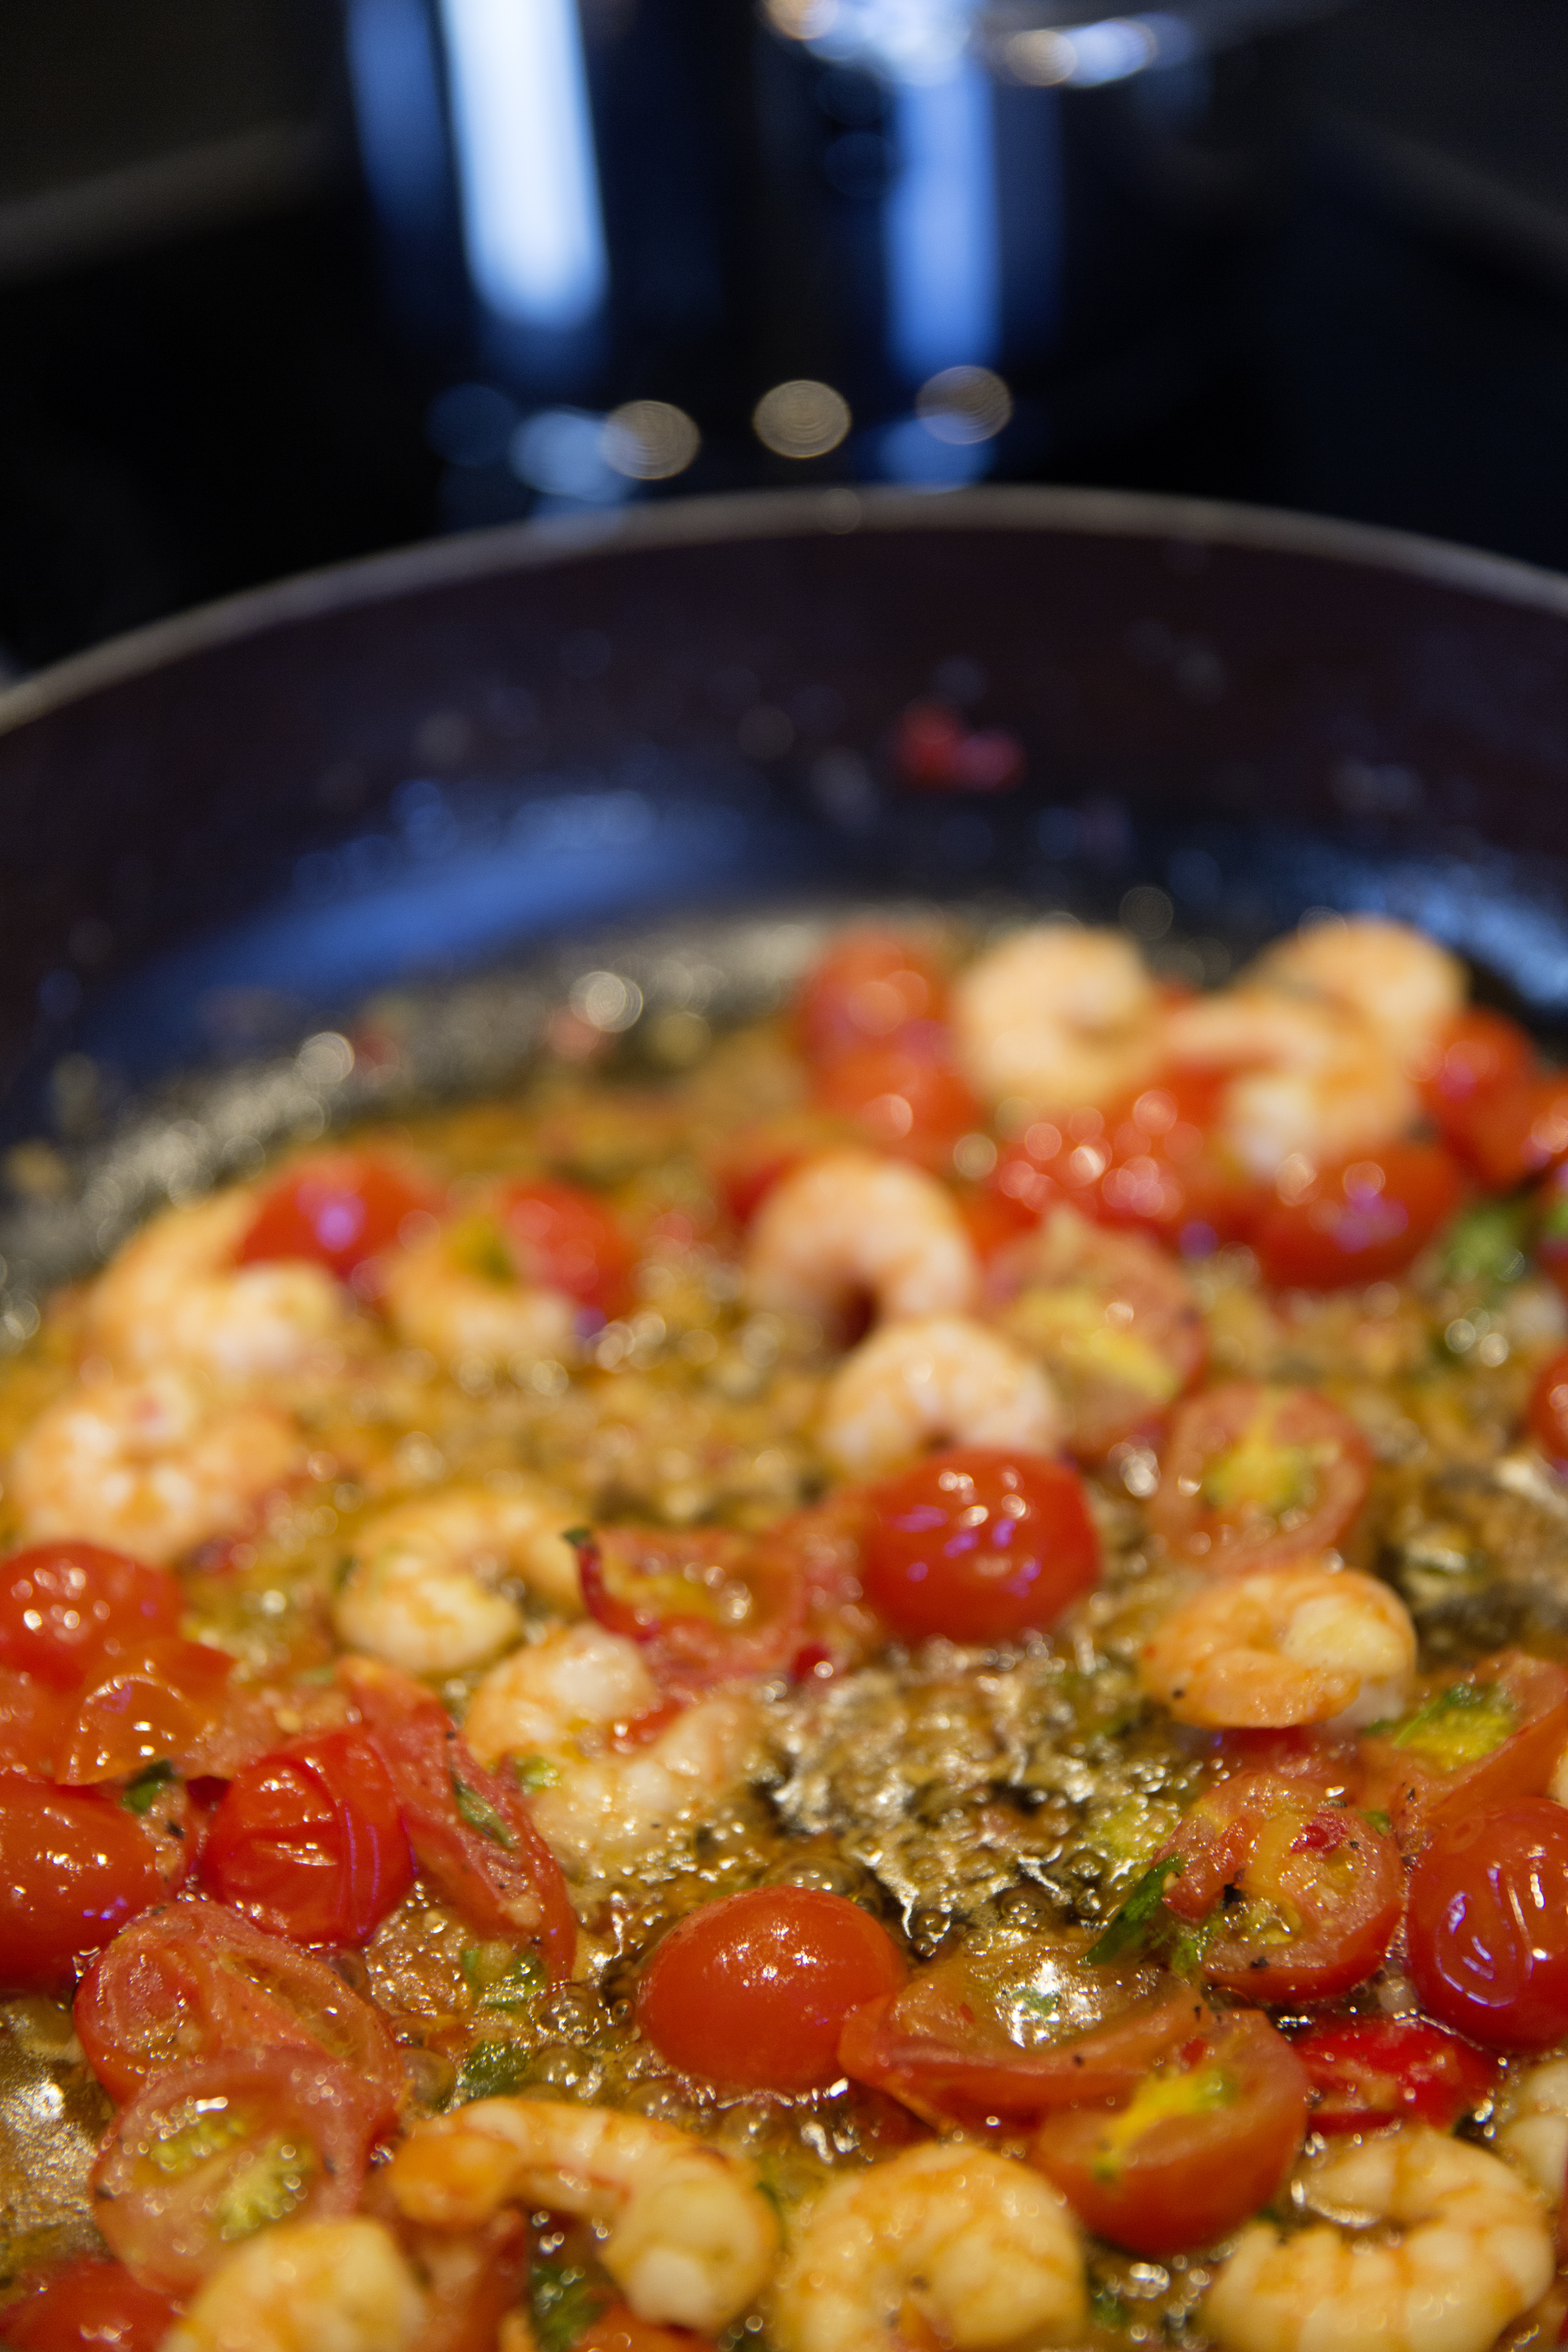
fruit, dish, meal, food, cooking, produce, vegetable, meat, cuisine, pan, tomato, shrimp, vegetables, tomatoes, prawn, flowering plant, land plant, royalty free images